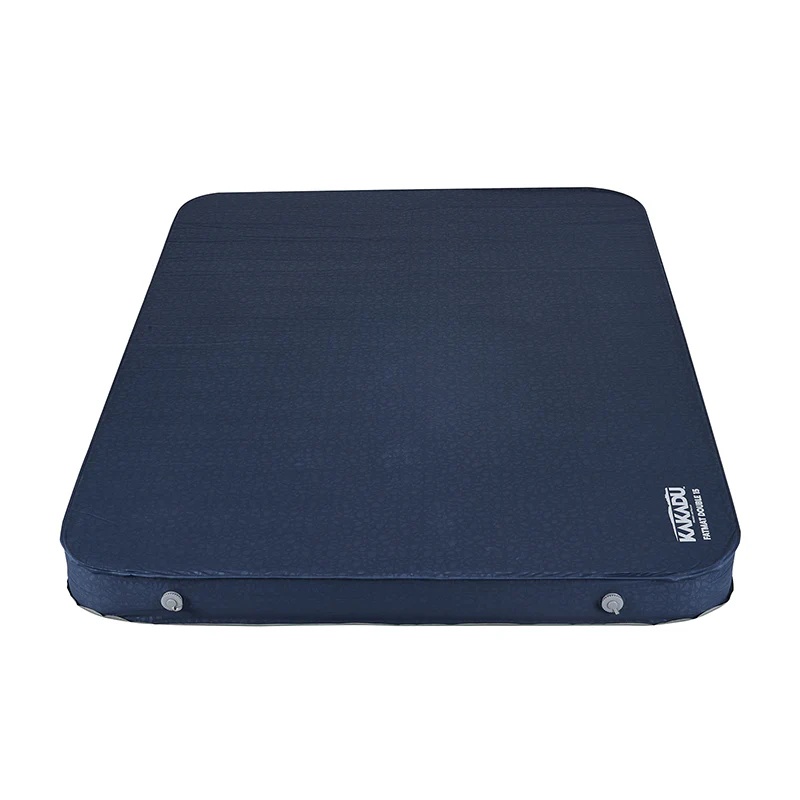
Kakadu Fatmat Double 15 Camping Mat
Brand: Kakadu
Description The FatMat 15 Double is your ticket to next-level sleep in the wild, combining plush comfort, warmth, and easy pack-down in one high-performance camping mat. With 6 inches of high-density, open-cell memory foam, it delivers market-leading support and insulation—perfect for chilly nights and rough ground. The 360° twist valve makes inflation and deflation a breeze, while the heavy-duty stretch fabric adds durability without sacrificing comfort. Compatible with our Sundowner Swag 2P and BlockOut Cot Tent 2P, or just roll it out wherever you need a proper night’s sleep. Comes complete with a carry bag, multiple compression straps, and a repair kit to keep you covered on the go. When it comes to outdoor comfort, the FatMat 15 doesn’t mess around. Features Ultra-Thick 6" Memory Foam Comfort - High-density open-cell memory foam insulates from cold ground and delivers serious support and cushioning Fast Setup & Pack-down - 360° wide-open twist valve allows quick inflation and deflation Heavy-Duty, Soft-Touch Fabric - Built to last, feels great to sleep on Swag & Cot Tent Compatible - Fits our cots 2P and swags 2P, or roll it out solo Compact Packdown with Compression Straps - Comes with carry bag, hook & loop crank straps, and velcro compression straps Easy Repairs on the Go - Includes a repair kit so you’re never caught out mid-trip No More Tossing & Turning - Wake up rested and ready for whatever's next Specifications Set Up Dimensions: 79 x 59 x 6in Pack Down Dimensions: 29.5 x 18.9 x 13in Weight: 18.1lbs Material: TPU coated, 30D (top and side) 75D (base) stretch pongee fabric 3D, High Density, open cell cross-cored memory foam What's Included Fatmat mattress Carry bag with compression straps Repair kit Warranty 1 Year
Category: Sporting Goods > Outdoor Recreation > Camping & Hiking > Sleeping Pads